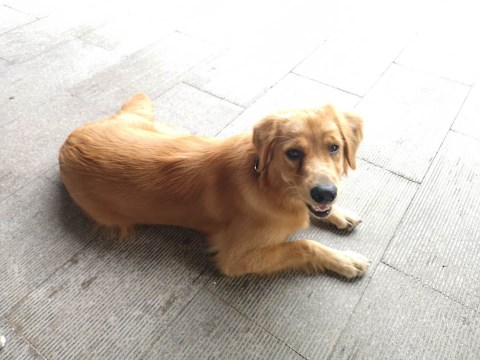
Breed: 5355-n000126-golden_retriever